Collingwood Dock

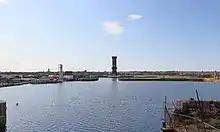
Collingwood Dock

Collingwood Dock is a dock on the River Mersey, in England, and part of the Port of Liverpool. It is situated in the northern dock system in Vauxhall, and is connected to Stanley Dock to the east and Salisbury Dock to the west.